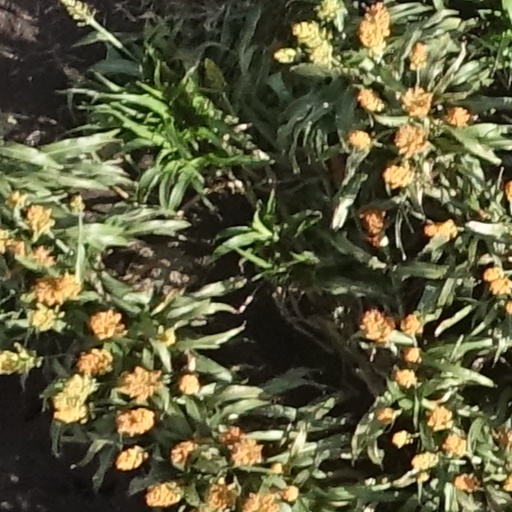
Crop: sorghum